Process of tattooing

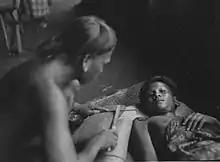
Traditional tattooing among the Dayak people of West Borneo,

Some tribal cultures traditionally created tattoos by cutting designs into the skin and rubbing the resulting wound with ink, ashes or other agents; some cultures continue this practice, which may be an adjunct to scarification. Some cultures create tattooed marks by hand-tapping the ink into the skin using sharpened sticks or animal bones (made like needles) with clay formed disks or, in modern times, needles. Traditional Japanese tattoos ("irezumi") are still "hand-poked", that is, the ink is inserted beneath the skin using non-electrical, hand-made and hand held tools with needles of sharpened bamboo or steel. This method is known as "tebori". Similarly, Sak Yant tattoos from Southeast Asia (mostly Thailand) are traditionally hand-poked using steel or (now rarely) bamboo rod finished with a needle, called Khem Sak.